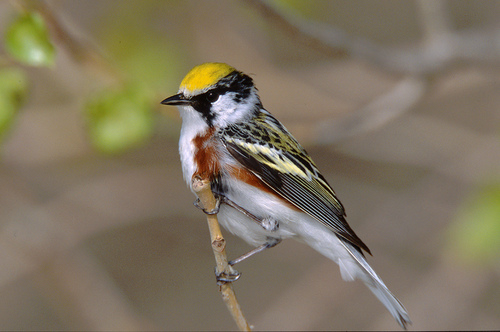
a medium sized bird with a white underbelly and a yellow tipped head
this is a bird with a white belly, yellow wing and crown and a black beak.
a colorful little bird with a bright yellow crow, black and yellow wings, and brown stripes on the chest.
the bird has a yellow crown, and black nape with a white breast and brown sides.
this bird has a yellow crown, a black a black eyebrow, a brown and white breast, and black, yellow, and white wings.
this colorful bird has a small curved beak and yellow head.
a small bird with a yellow crown, black, tan and brown wings and a white and orange breast.
a tiny colorful bird, with green flank, white belly, yellow crown, and a pointy bill.
this small bird has a bright yellow crown, black eyes, and white belly.
this bird has wings that are black and yellow and has a white belly
Species: Chestnut Sided Warbler